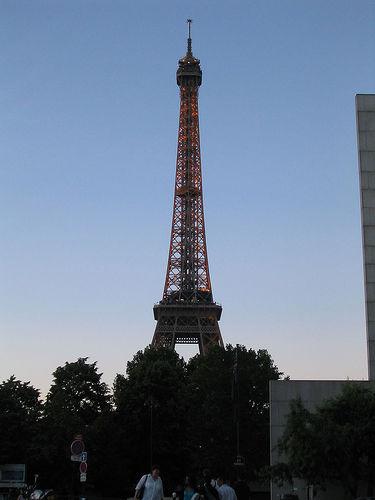
Weather: sun or clear